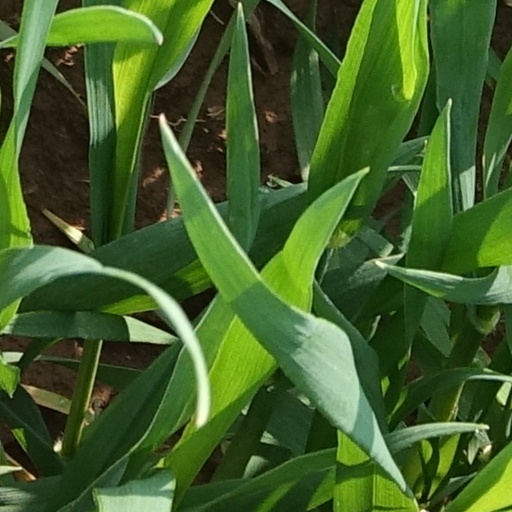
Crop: wheat